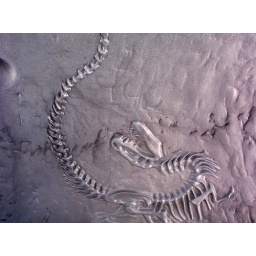
I discovered this ancient creature lurking beneath the rock-climbing wall at the playground